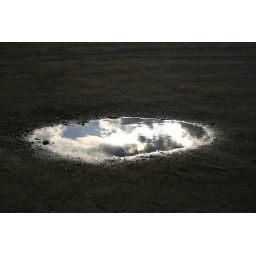
Reflection of clouds in a small puddle of water outside All Saints Winery (Rutherglen, Victoria).